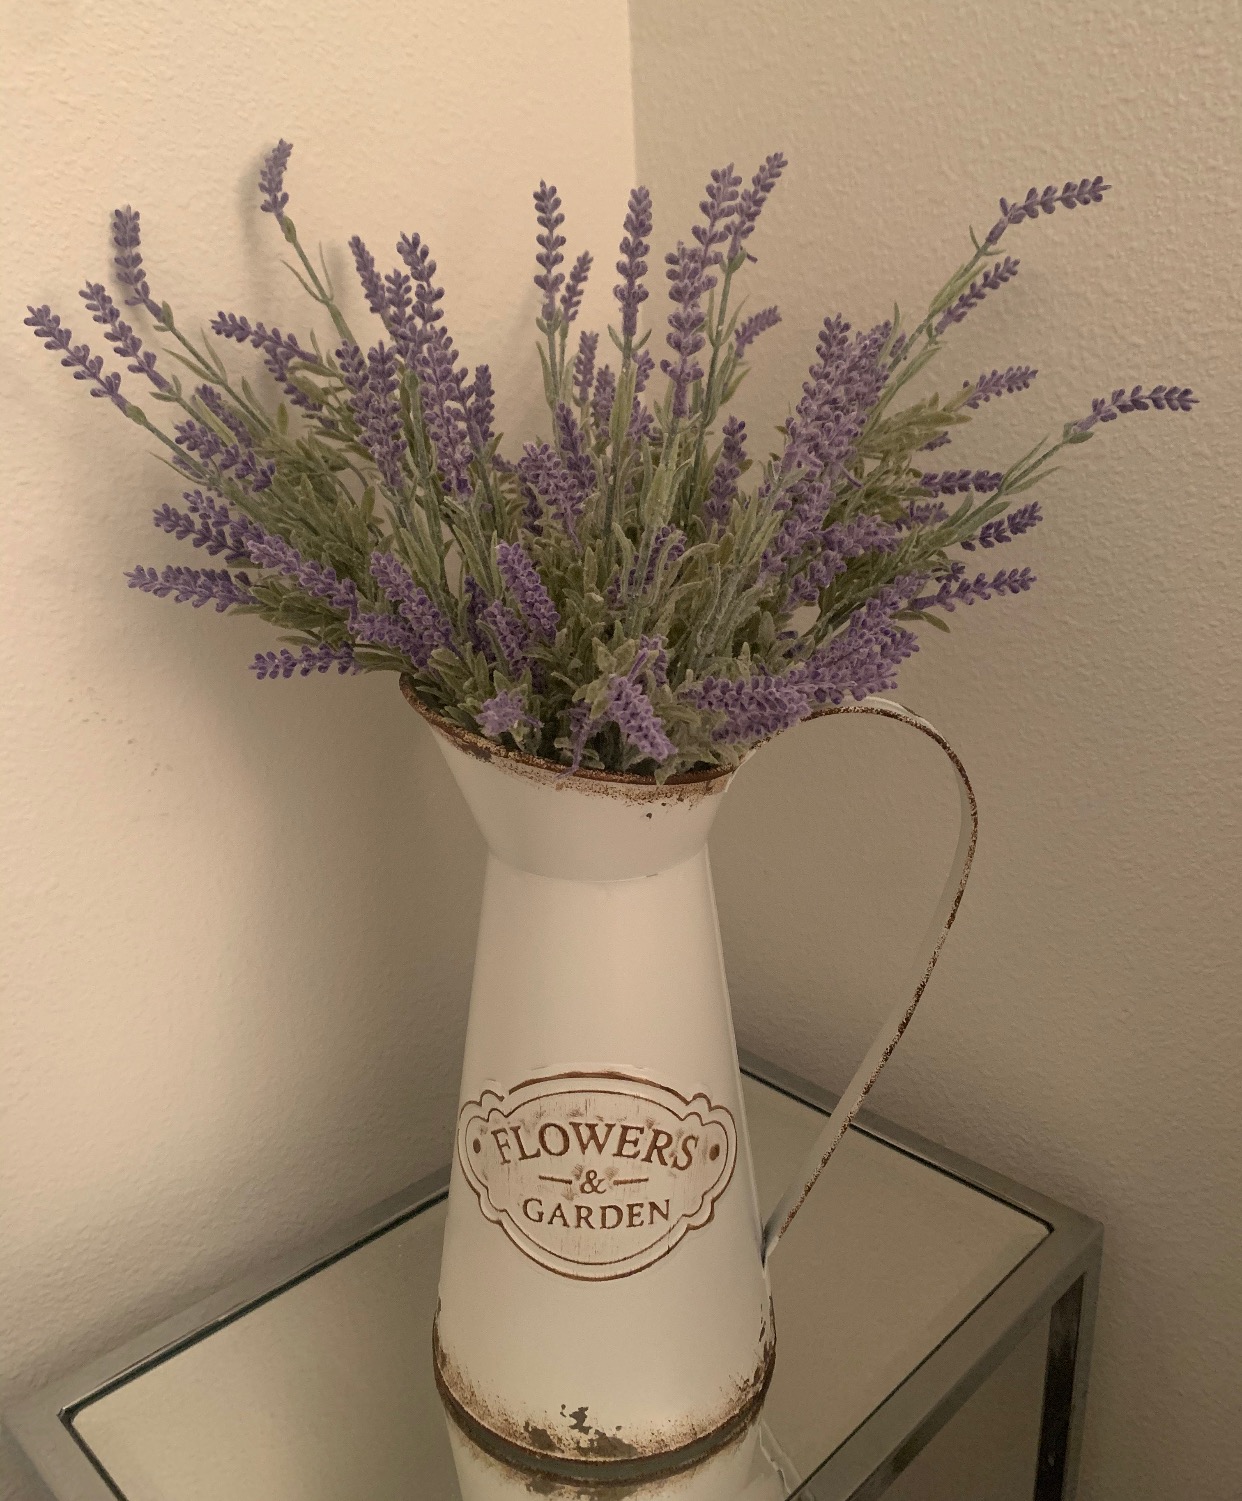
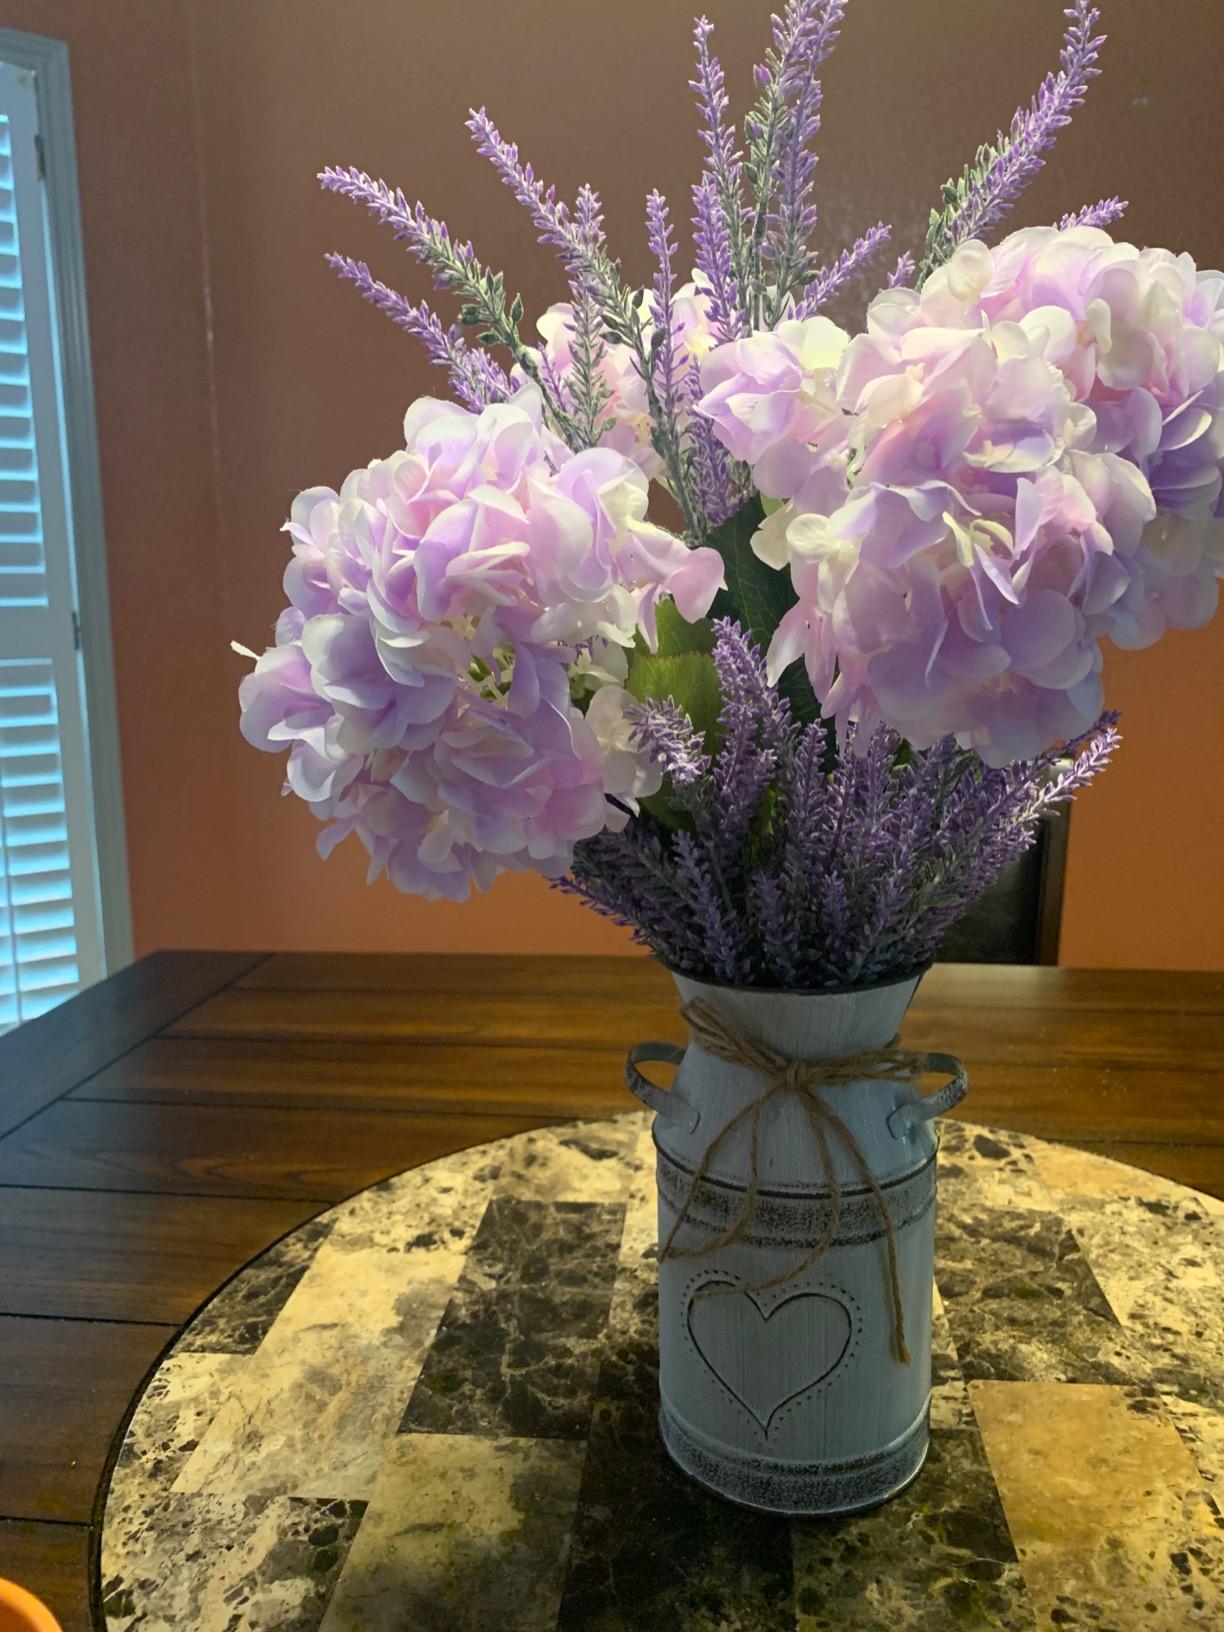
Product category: vase
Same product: no